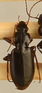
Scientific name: Calathus advena
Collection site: Rocky Mountains NEON (RMNP), plot RMNP_014